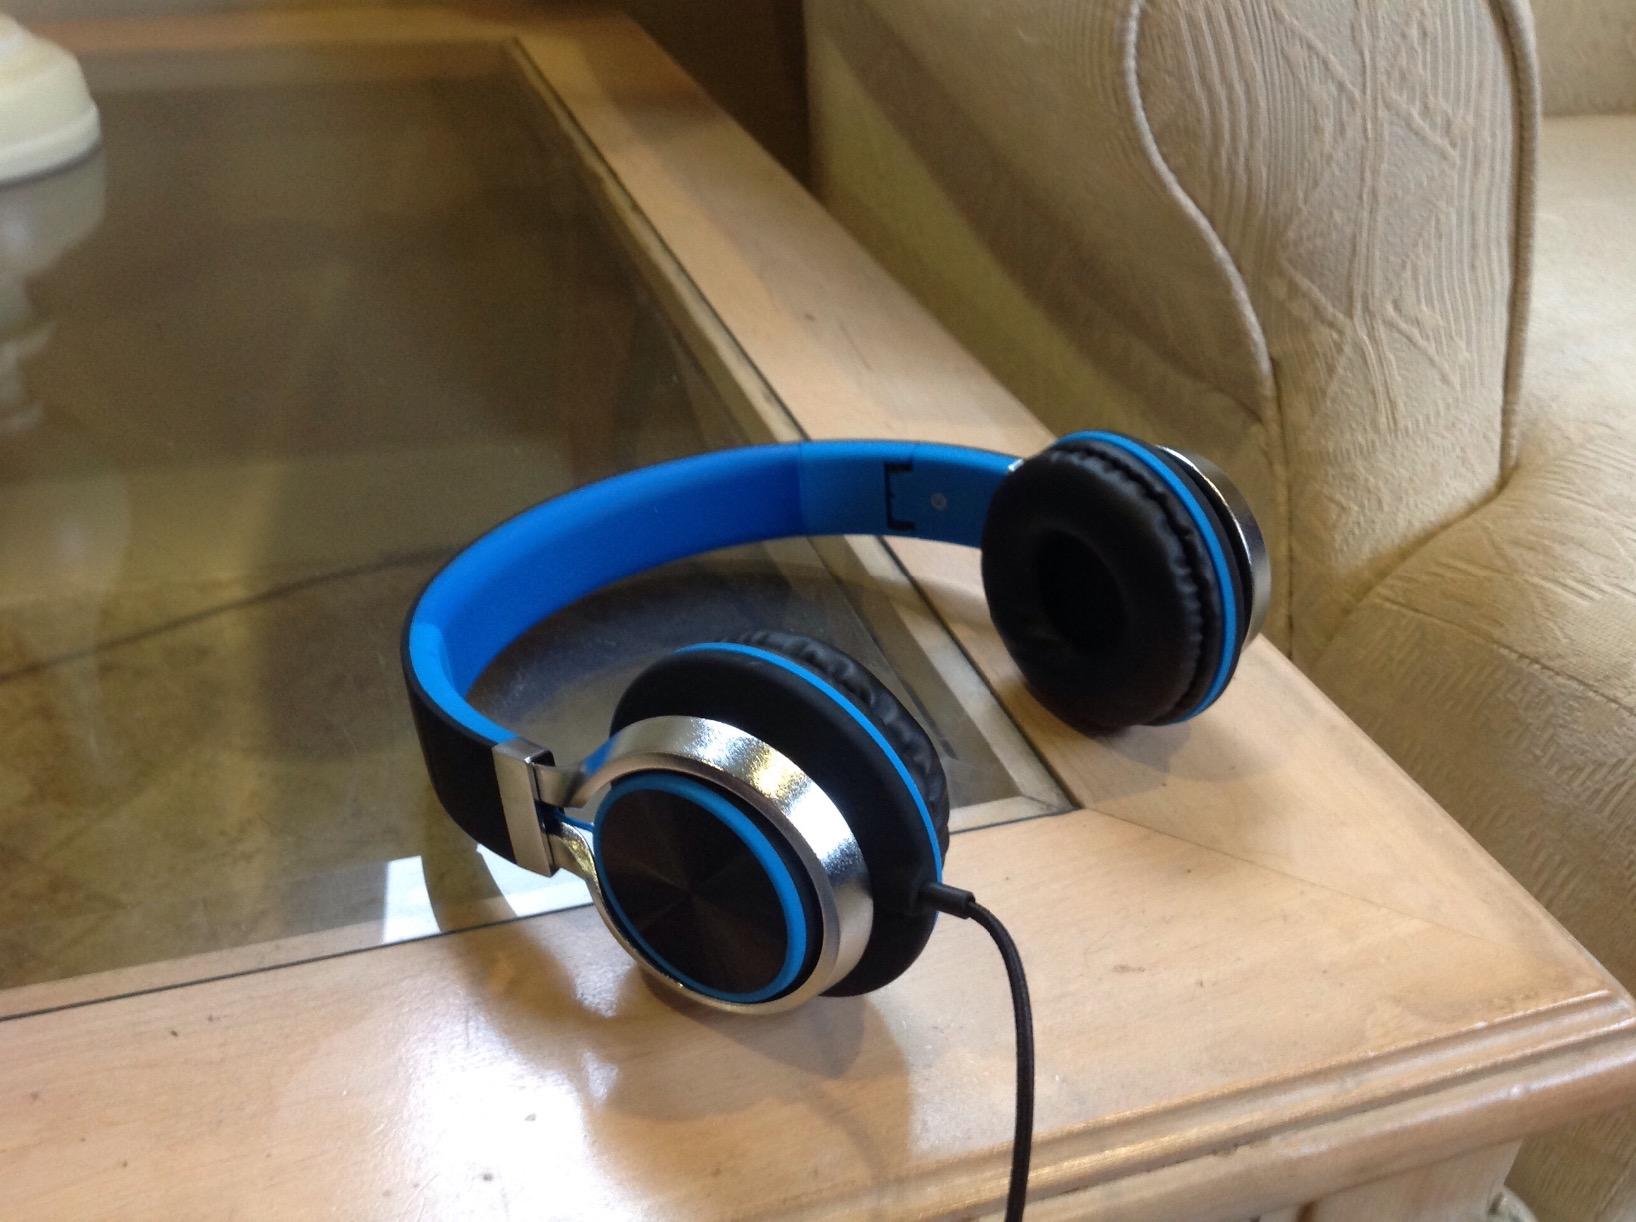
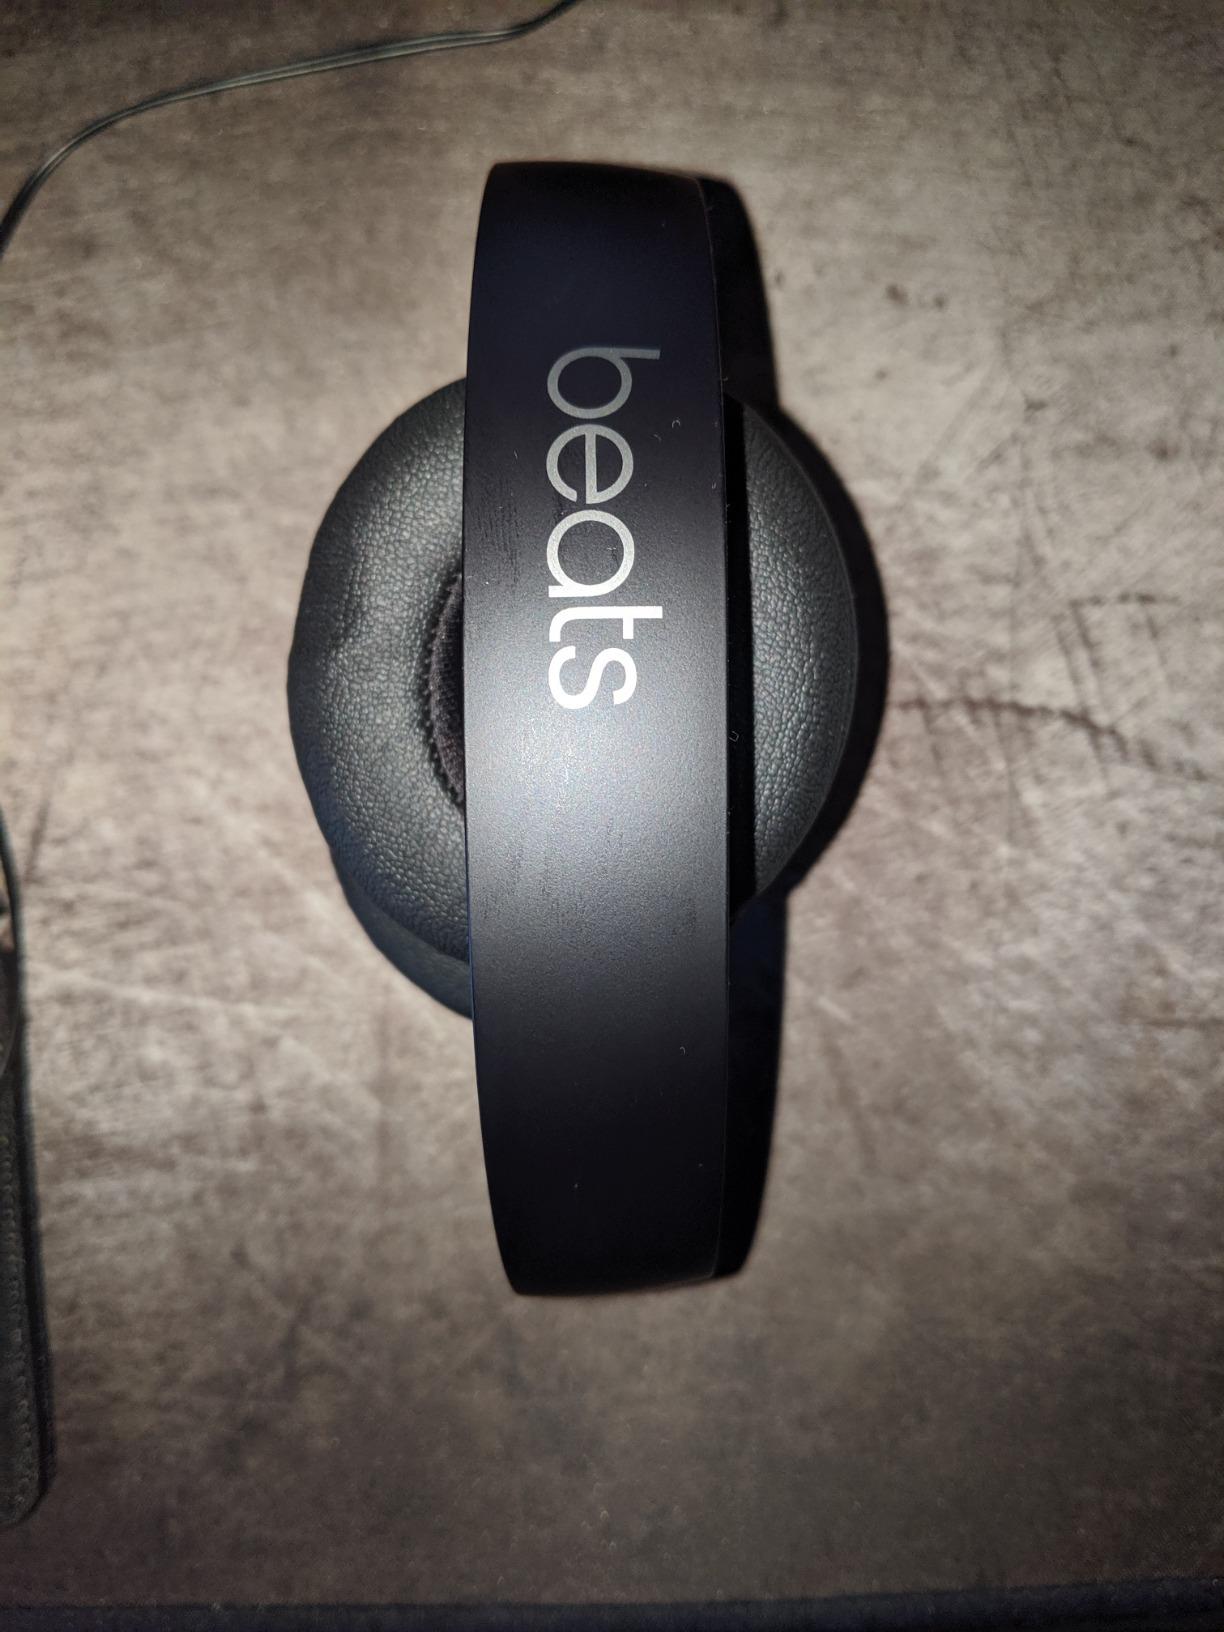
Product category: headphones
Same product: no